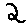
Label: 2